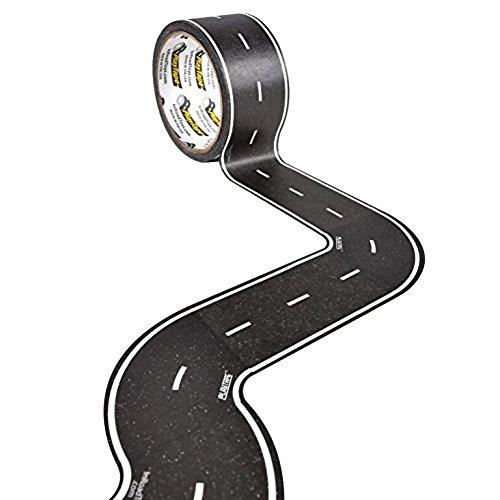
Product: PlayTape 2” Tight Curves 8 Pack – Road Car Tape Great for Kids, Sticker Roll for Cars and Train Sets, Stick to Floors and Walls, Quick Cleanup, Children Toys Birthday Gift
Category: Toys & Games | Building Toys | Building Sets
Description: The Play tape Classic Road Series - Includes 2 sheets of reusable 4 Curved Sections Of 2-Inch Road Tape.
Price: $14.23
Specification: ProductDimensions:5x5x0.1inches|ItemWeight:0.32ounces|ShippingWeight:0.32ounces(Viewshippingratesandpolicies)|DomesticShipping:ItemcanbeshippedwithinU.S.|InternationalShipping:ThisitemcanbeshippedtoselectcountriesoutsideoftheU.S.LearnMore|ASIN:B00ZY2FYB4|Itemmodelnumber:857209004878|Manufacturerrecommendedage:36months-15years